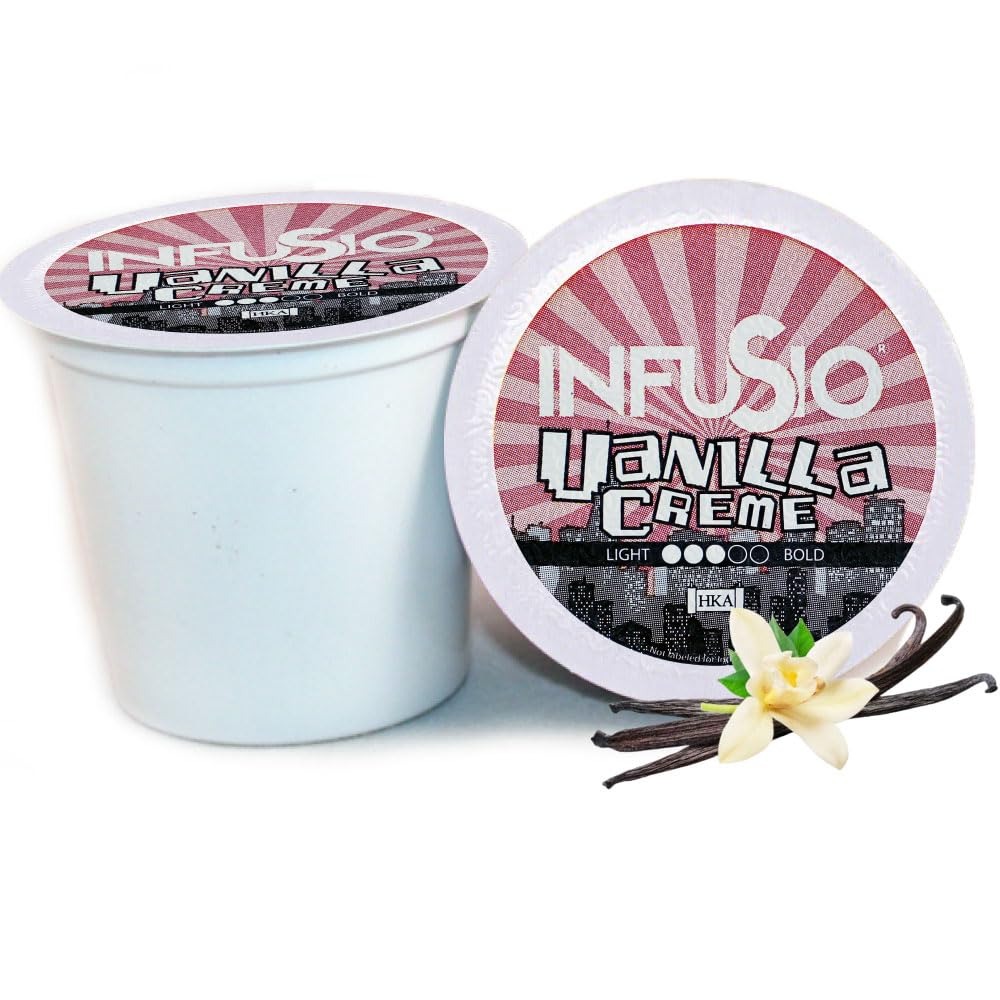
Item Name: InfuSio Vanilla Crème Medium Roast, 96 Count Pods for Keurig K-Cup Brewers, Compatible with 2.0, Premium Roasted Coffee
Bullet Point 1: What would you like your coffee infused with? Is it Butter Toffee? French Toast? Perhaps, Almond Amaretto? With InfuSio's flavored variety pack you can have them all and enjoy a new flavor every morning! This is a true variety pack and flavors and pod distribution may vary from what is pictured.
Bullet Point 2: 96 cups in 12 Unique Flavors of Premium Roasted Coffee --- we have MORE variety than any other brand on the market, with TWELVE different unique flavors. Try them all, and if you like a certain blend more than others, check out our InfuSio brand store!
Bullet Point 3: InfuSio means FRESH. Enjoy guilt free decadent flavored coffees- No sweeteners & No calories. 100% fresh roasted Arabica coffee is paired with the largest variety of flavors on the market, including a rotating seasonal!
Bullet Point 4: InfuSio Coffee is Kosher certified by HKA and compatible with Keurig K-Cup Brewers, including 2.0. ***NOTE: INSERT COFFEE POD IN BREWER AND CLOSE FIRMLY TO AVOID BREWING ERROR!
Bullet Point 5: InfuSio Coffee is not affiliated or endorsed by Keurig Dr Pepper. Keurig Dr Pepper, Keurig, K-Cup and Green Mountain are registered trademarks of Keurig Dr Pepper.
Product Description: Introducing the Infusio Coffee Pods Variety Pack, a sophisticated selection of 12 exquisite blends designed to elevate your coffee experience. This remarkable collection, meticulously crafted for Keurig K-Cup brewers, offers 96 premium roasted coffee pods that cater to the discerning tastes of coffee aficionados. As a proud member of the Infusio family, we are committed to delivering an unparalleled coffee experience through our Roaster's artistry. This Coffee Pods Variety Pack includes an array of flavored coffee, medium and dark roasted ground coffee, ensuring a delightful journey with every brew. Whether you are a fan of the robust notes found in dark roast coffee K-cups or the enticing aromas of flavored coffee pods, our selection is thoughtfully curated to satisfy a wide spectrum of preferences. Perfectly suited for the dynamic lifestyles of young professionals, busy moms, and travelers staying at hotels or Airbnbs, these single-serve coffee pods promise convenience and quality in each cup. Infusio's K-cups coffee pods are designed to work seamlessly with Keurig coffee makers, offering a hassle-free brewing process. Whether you're preparing for a busy workday or indulging in a moment of relaxation, our coffee pods for Keurig coffee maker are your perfect companion. The variety pack also serves as an ideal gift for coffee enthusiasts, allowing them to explore and enjoy a diverse range of flavors and intensities. Our commitment to excellence is evident in every pod, ensuring you experience the finest coffee with every sip. Comparable to renowned brands, our variety pack stands out not only for its exceptional quality but also for its value. Infusio coffee pods are available in bulk, making them an excellent choice for businesses, offices, and any setting where coffee lovers congregate. Elevate your coffee ritual with Infusio's K-cup coffee pods variety pack. Discover the perfect blend that matches your mood and taste, and let each cup be a testament to our dedication to delivering premium coffee experiences. With Infusio, you're not just drinking coffee; you're indulging in a tradition of excellence that is as timeless as it is delicious.
Value: 96.0
Unit: Count

Price: 35.95